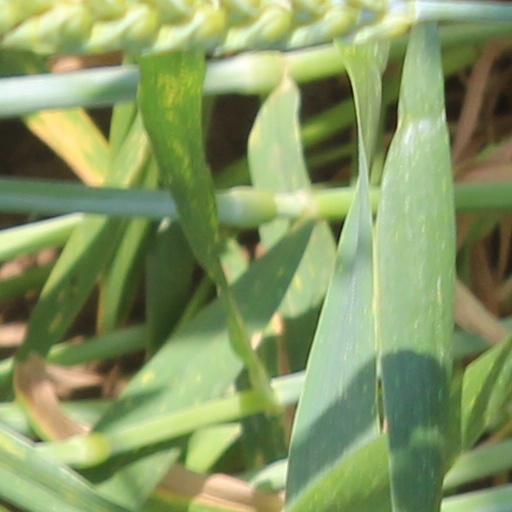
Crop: wheat